Northgate, South Australia

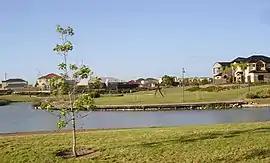

Northgate is a suburb in the inner north-east of Adelaide, South Australia. It is approximately a 10-minute drive from the Adelaide City Council.